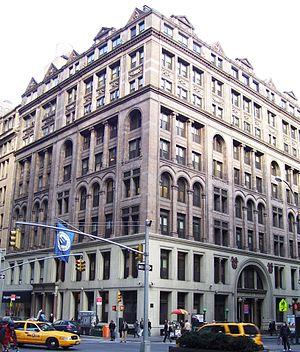
Le United Charities Building, également connu sous le nom de United Charities Building Complex, au 105 East 22nd Street ou 287 Park Avenue South, dans le quartier Gramercy Park de Manhattan, à New York, près de la frontière du Flatiron District, a été construit en 1893 par John Stewart Kennedy, un riche banquier, pour la Charity Organisation Society. Il a été désigné monument historique national en 1991 pour le rôle joué par la Charity Organisation Society dans la promotion de politiques progressistes de protection sociale, y compris le développement de disciplines universitaires dans ce domaine.